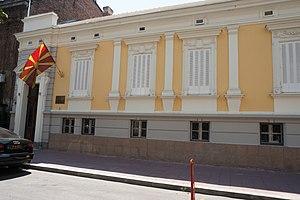
Macedonia embassy - Belgrade
La rue Gospodar Jevremova est une rue de Belgrade, la capitale de la Serbie. Elle est située dans le quartier de Dorćol et dans la municipalité de Stari grad.
Cet article décrit les relations entre la Macédoine du Nord et la Serbie.
Voici les représentations diplomatiques de la Macédoine du Nord à l'étranger :
Cette page présente une liste des missions diplomatiques en Serbie.